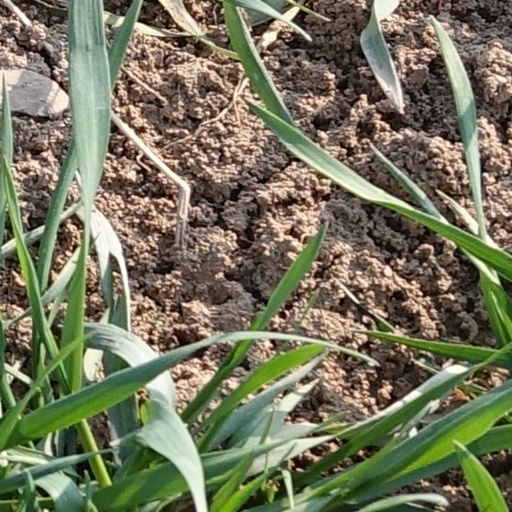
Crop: wheat